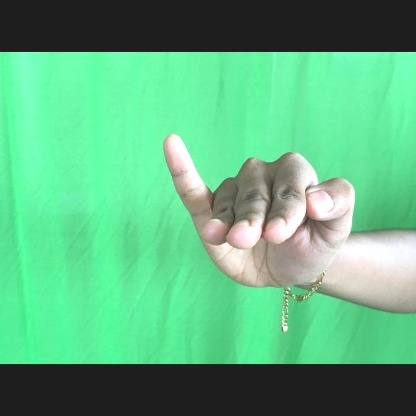
Mudra: Hamsapaksha